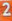
Number: 2